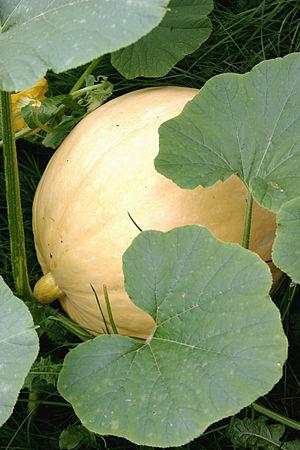
Courge Italiano: Zucca Español: Calabaya